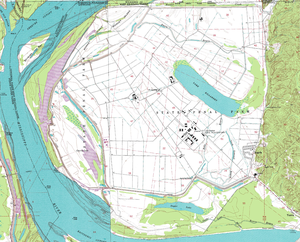
Carte topographique du Louisiana State Penitentiary
Le Louisiana State Penitentiary ou LSP est une prison américaine située dans la paroisse de Feliciana Ouest, Louisiane, géré par le Louisiana Department of Public Safety & Corrections.